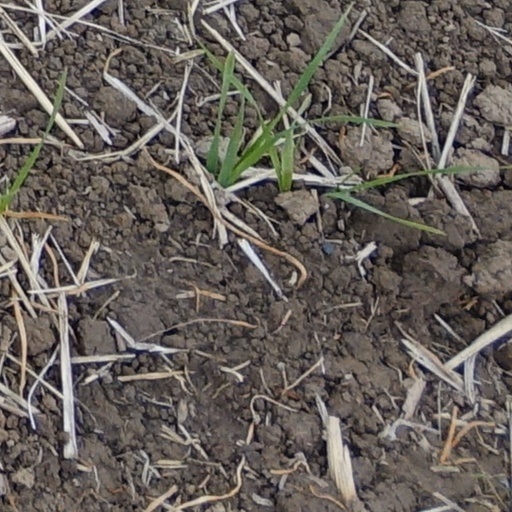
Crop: wheat